Lee Kuan Yew

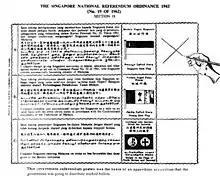
Lee and Goh crafted the ballot to favour option A.

Lee's first speech as prime minister to a 50,000-strong audience at the Padang sought to dampen his supporters' euphoria of the PAP's electoral win. In the first month of Lee taking power, Singapore experienced an economic slump as foreign capital fell and Western businesses and expatriates left for Kuala Lumpur in Malaya, fearing the new government's anti-colonial zeal. As part of an 'anti-yellow culture' drive, Lee banned jukeboxes and pinball machines, while the police under Home Affairs Minister Ong Pang Boon raided pubs and pornography publications. The government cracked down on secret societies, prostitution and other illegal activities, with "TIME" magazine later reporting that a full week passed without "kidnapping, extortion or gangland rumble(s)" for the first time. Lee also spearheaded several 'mobilisation campaigns' to clean the city, introduced air-conditioning to government offices, and slashed the salaries of civil servants. The last act provoked anger from the sector, which Lee justified as necessary to balance the budget.